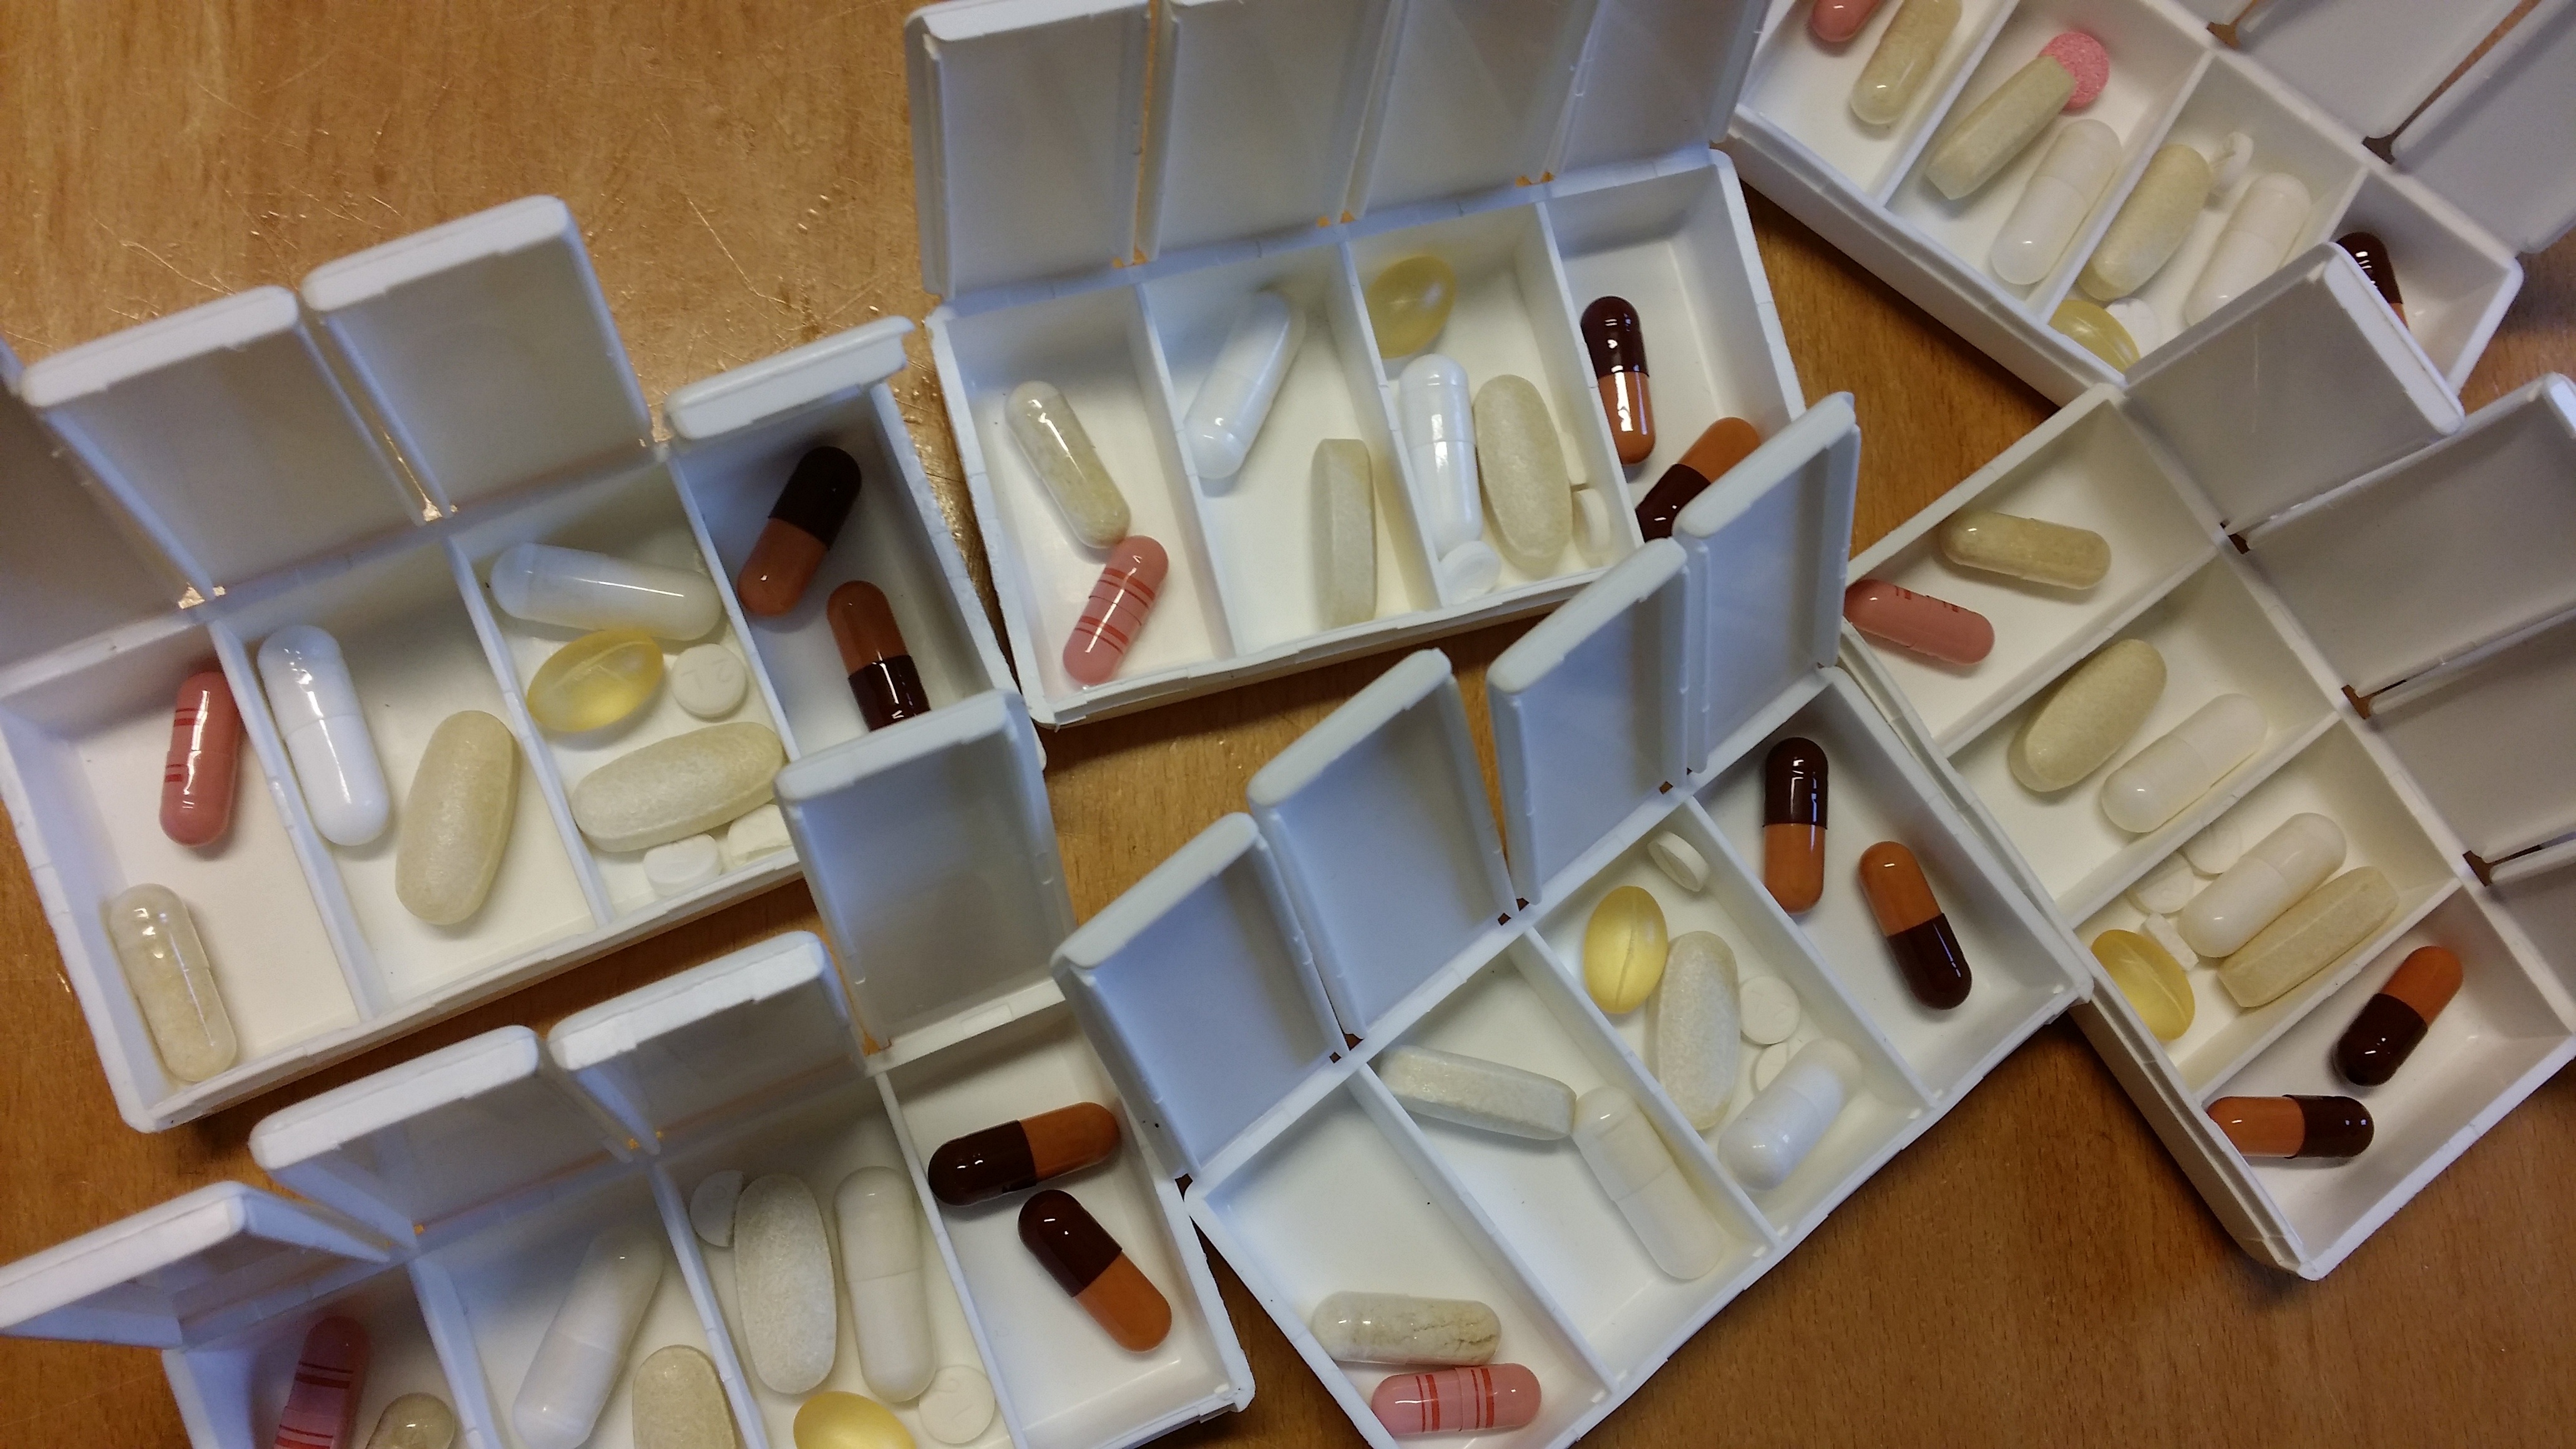
meal, food, color, shelf, medicine, heal, capsule, art, design, pharmacy, pills, doctor, tablets, ill, medical, disease, health check